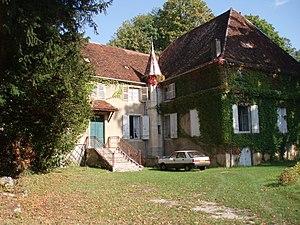
Château de Verreux en Arbois This building is inscrit au titre des Monuments Historiques. It is indexed in the Base Mérimée, a database of architectural heritage maintained by the French Ministry of Culture,
Le château de Verreux est un monument situé à Arbois dans le département du Jura. L'édifice est inscrit aux monuments historiques depuis 1997.
Jacques-Antoine-Adrien Delort né à Arbois Franche-Comté le 16 novembre 1773 et mort le 28 mars 1846 dans la même ville, est un général français du Premier Empire.
Pour l'ensemble des points mentionnés sur cette page : voir sur OpenStreetMap, Google Maps, Bing Cartes ou télécharger au format KML.